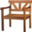
Label: chair